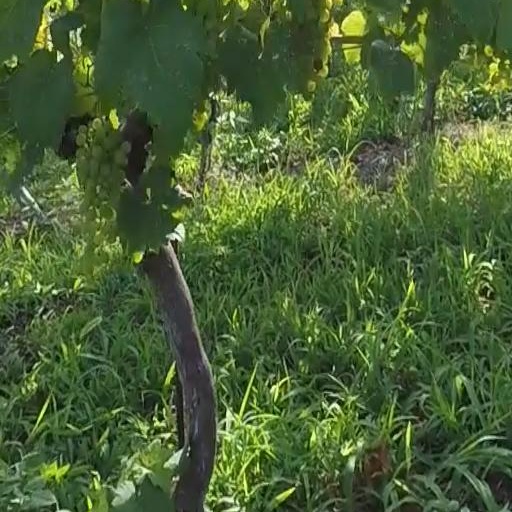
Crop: grape